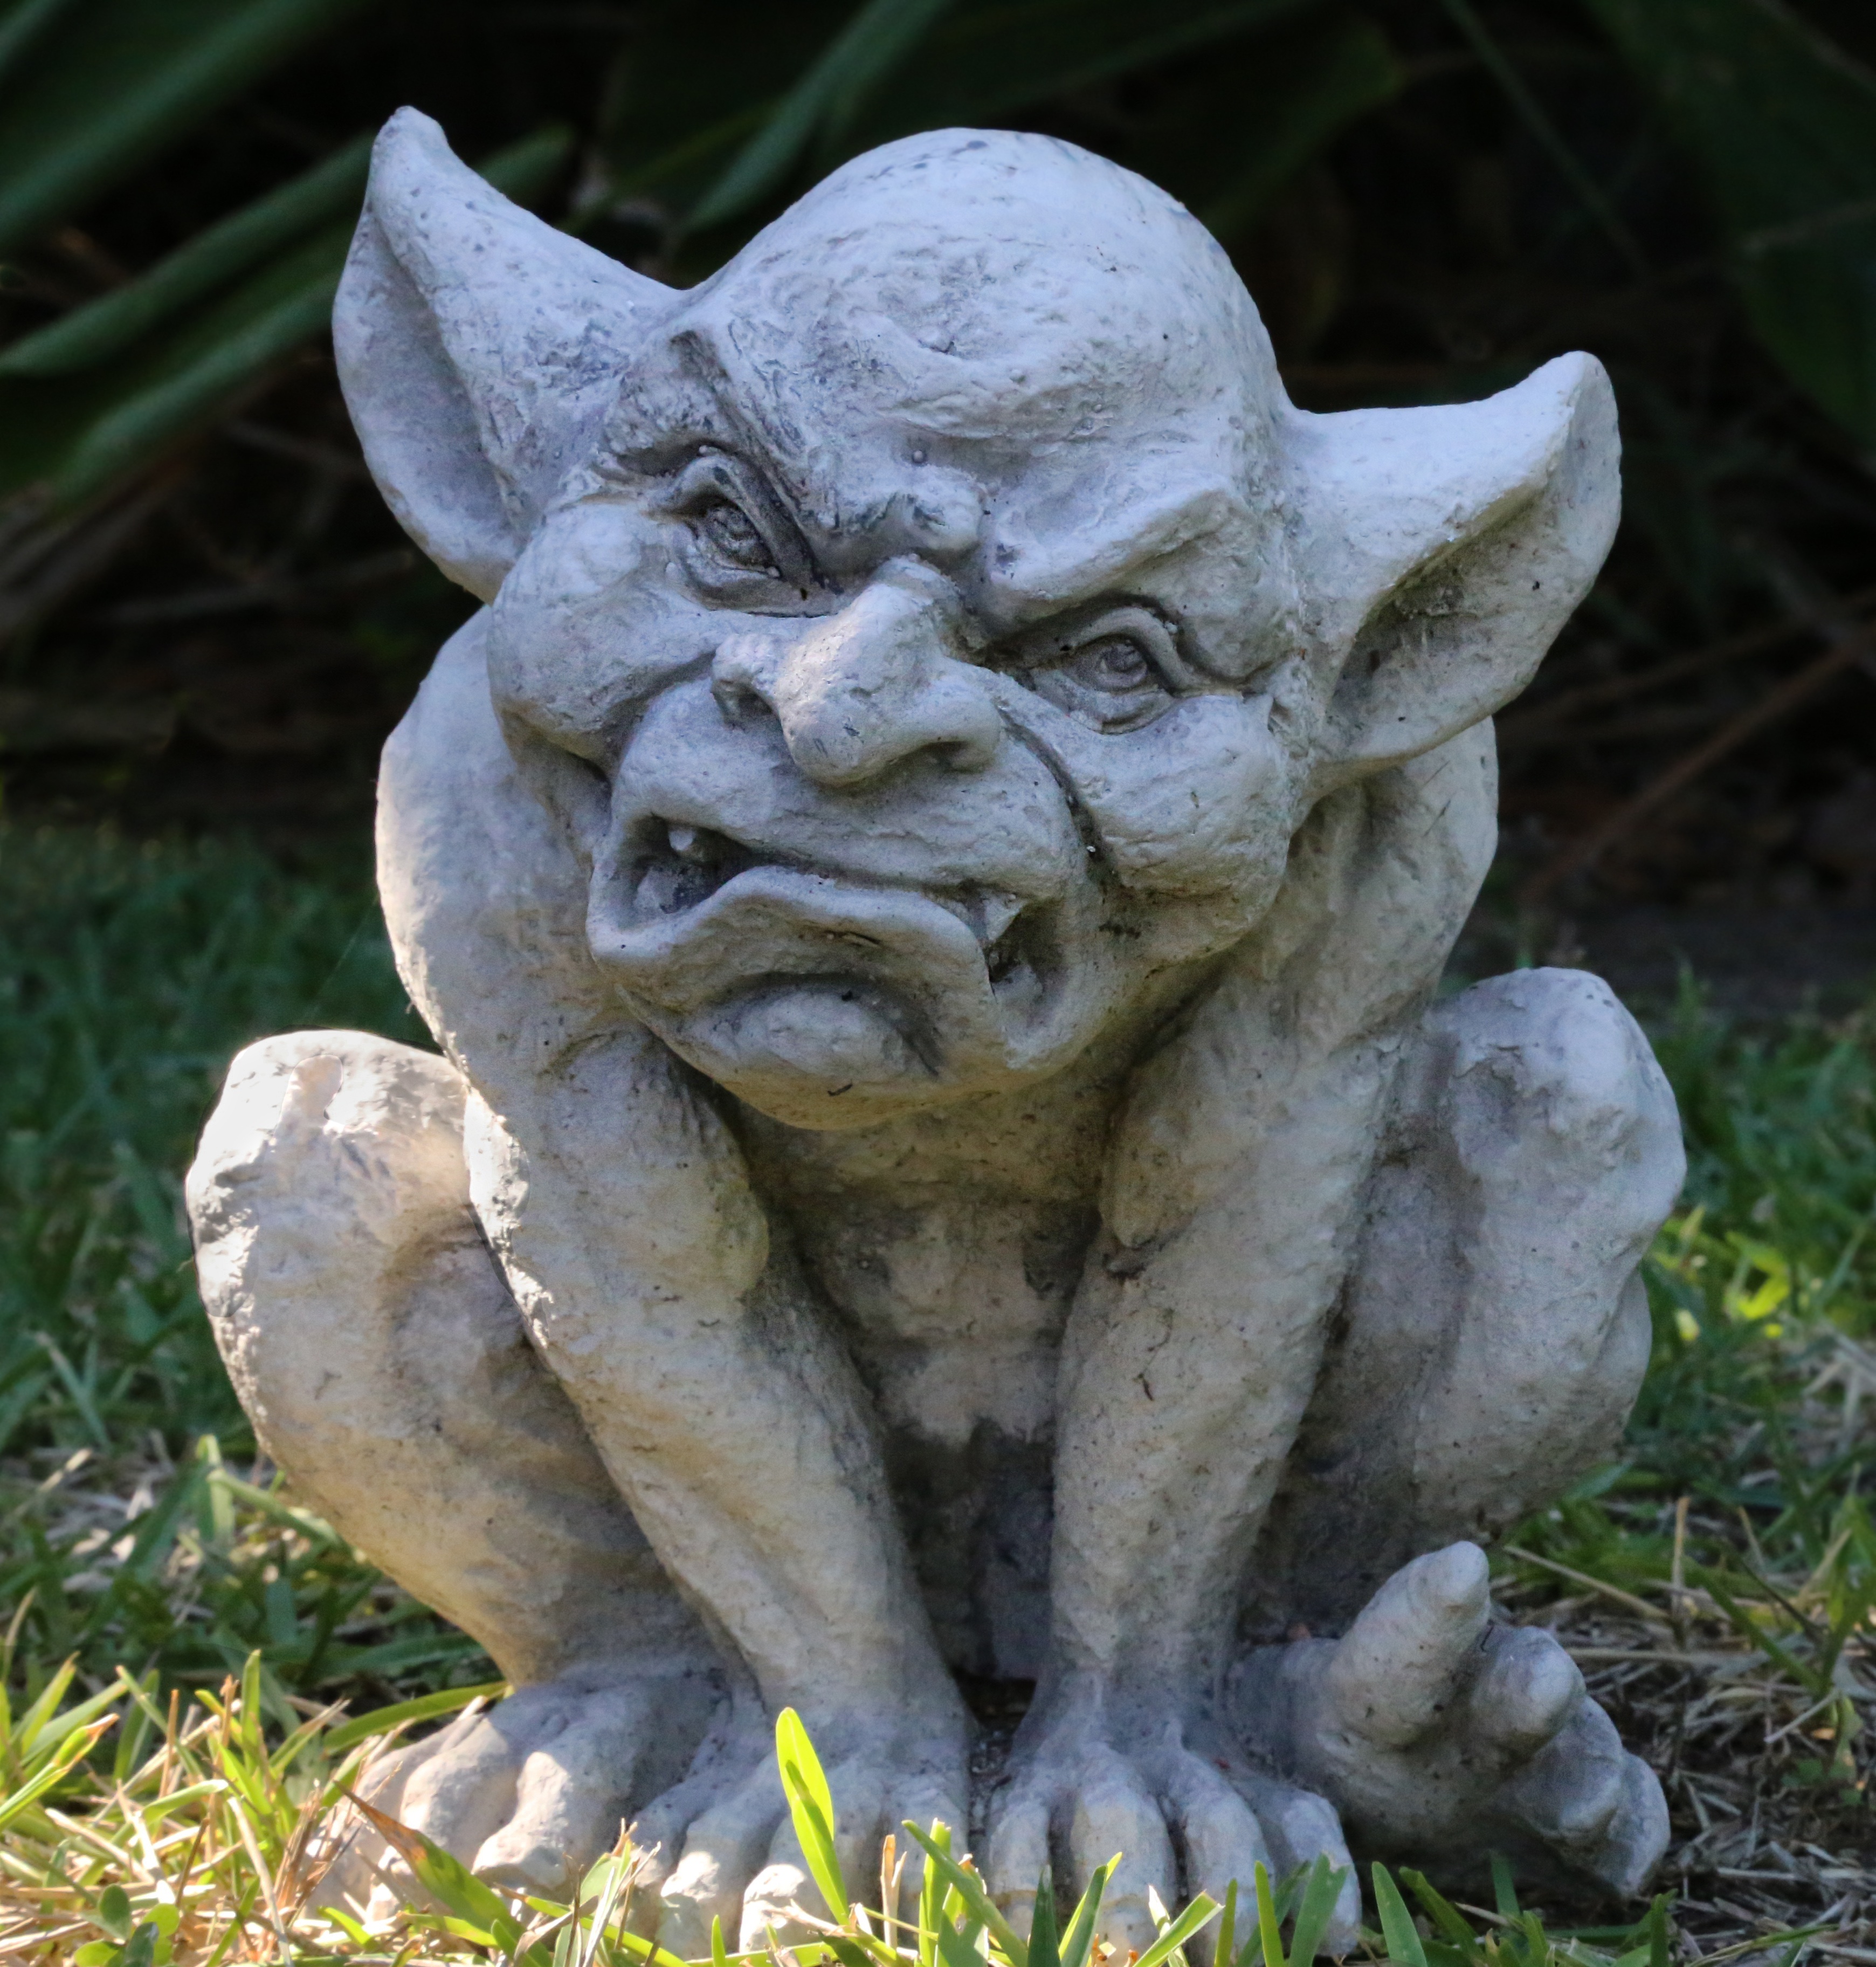
monument, statue, gargoyle, sculpture, art, monster, creepy, carving, grumpy, stone carving, nonbuilding structure, lawn ornament